Jimmy López

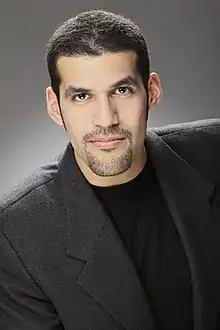
Jimmy López in 2009

Jimmy López (born 21 October 1978) is a classical music composer from Lima, Peru. He has won several international awards and has been nominated to a Latin Grammy Awards. Pieces composed by him have been performed by the Chicago Symphony Orchestra, Philadelphia Orchestra, Detroit Symphony Orchestra, Boston Symphony Orchestra, Fort Worth Symphony Orchestra, National Symphony Orchestra of Peru, Helsinki Philharmonic Orchestra, MDR Leipzig Radio Symphony Orchestra, Sydney Symphony Orchestra, Houston Symphony, and Orchestre Philharmonique de Radio France. His works have been performed at Carnegie Hall, Sydney Opera House, Gewandhaus Leipzig, and during the 2010 Youth Olympic games in Singapore. His music has been featured in numerous festivals, including Tanglewood Music Festival, Aspen Music Festival, Grant Park Music Festival, Darmstadt International Course for New Music, and Donaueschingen Music Festival.